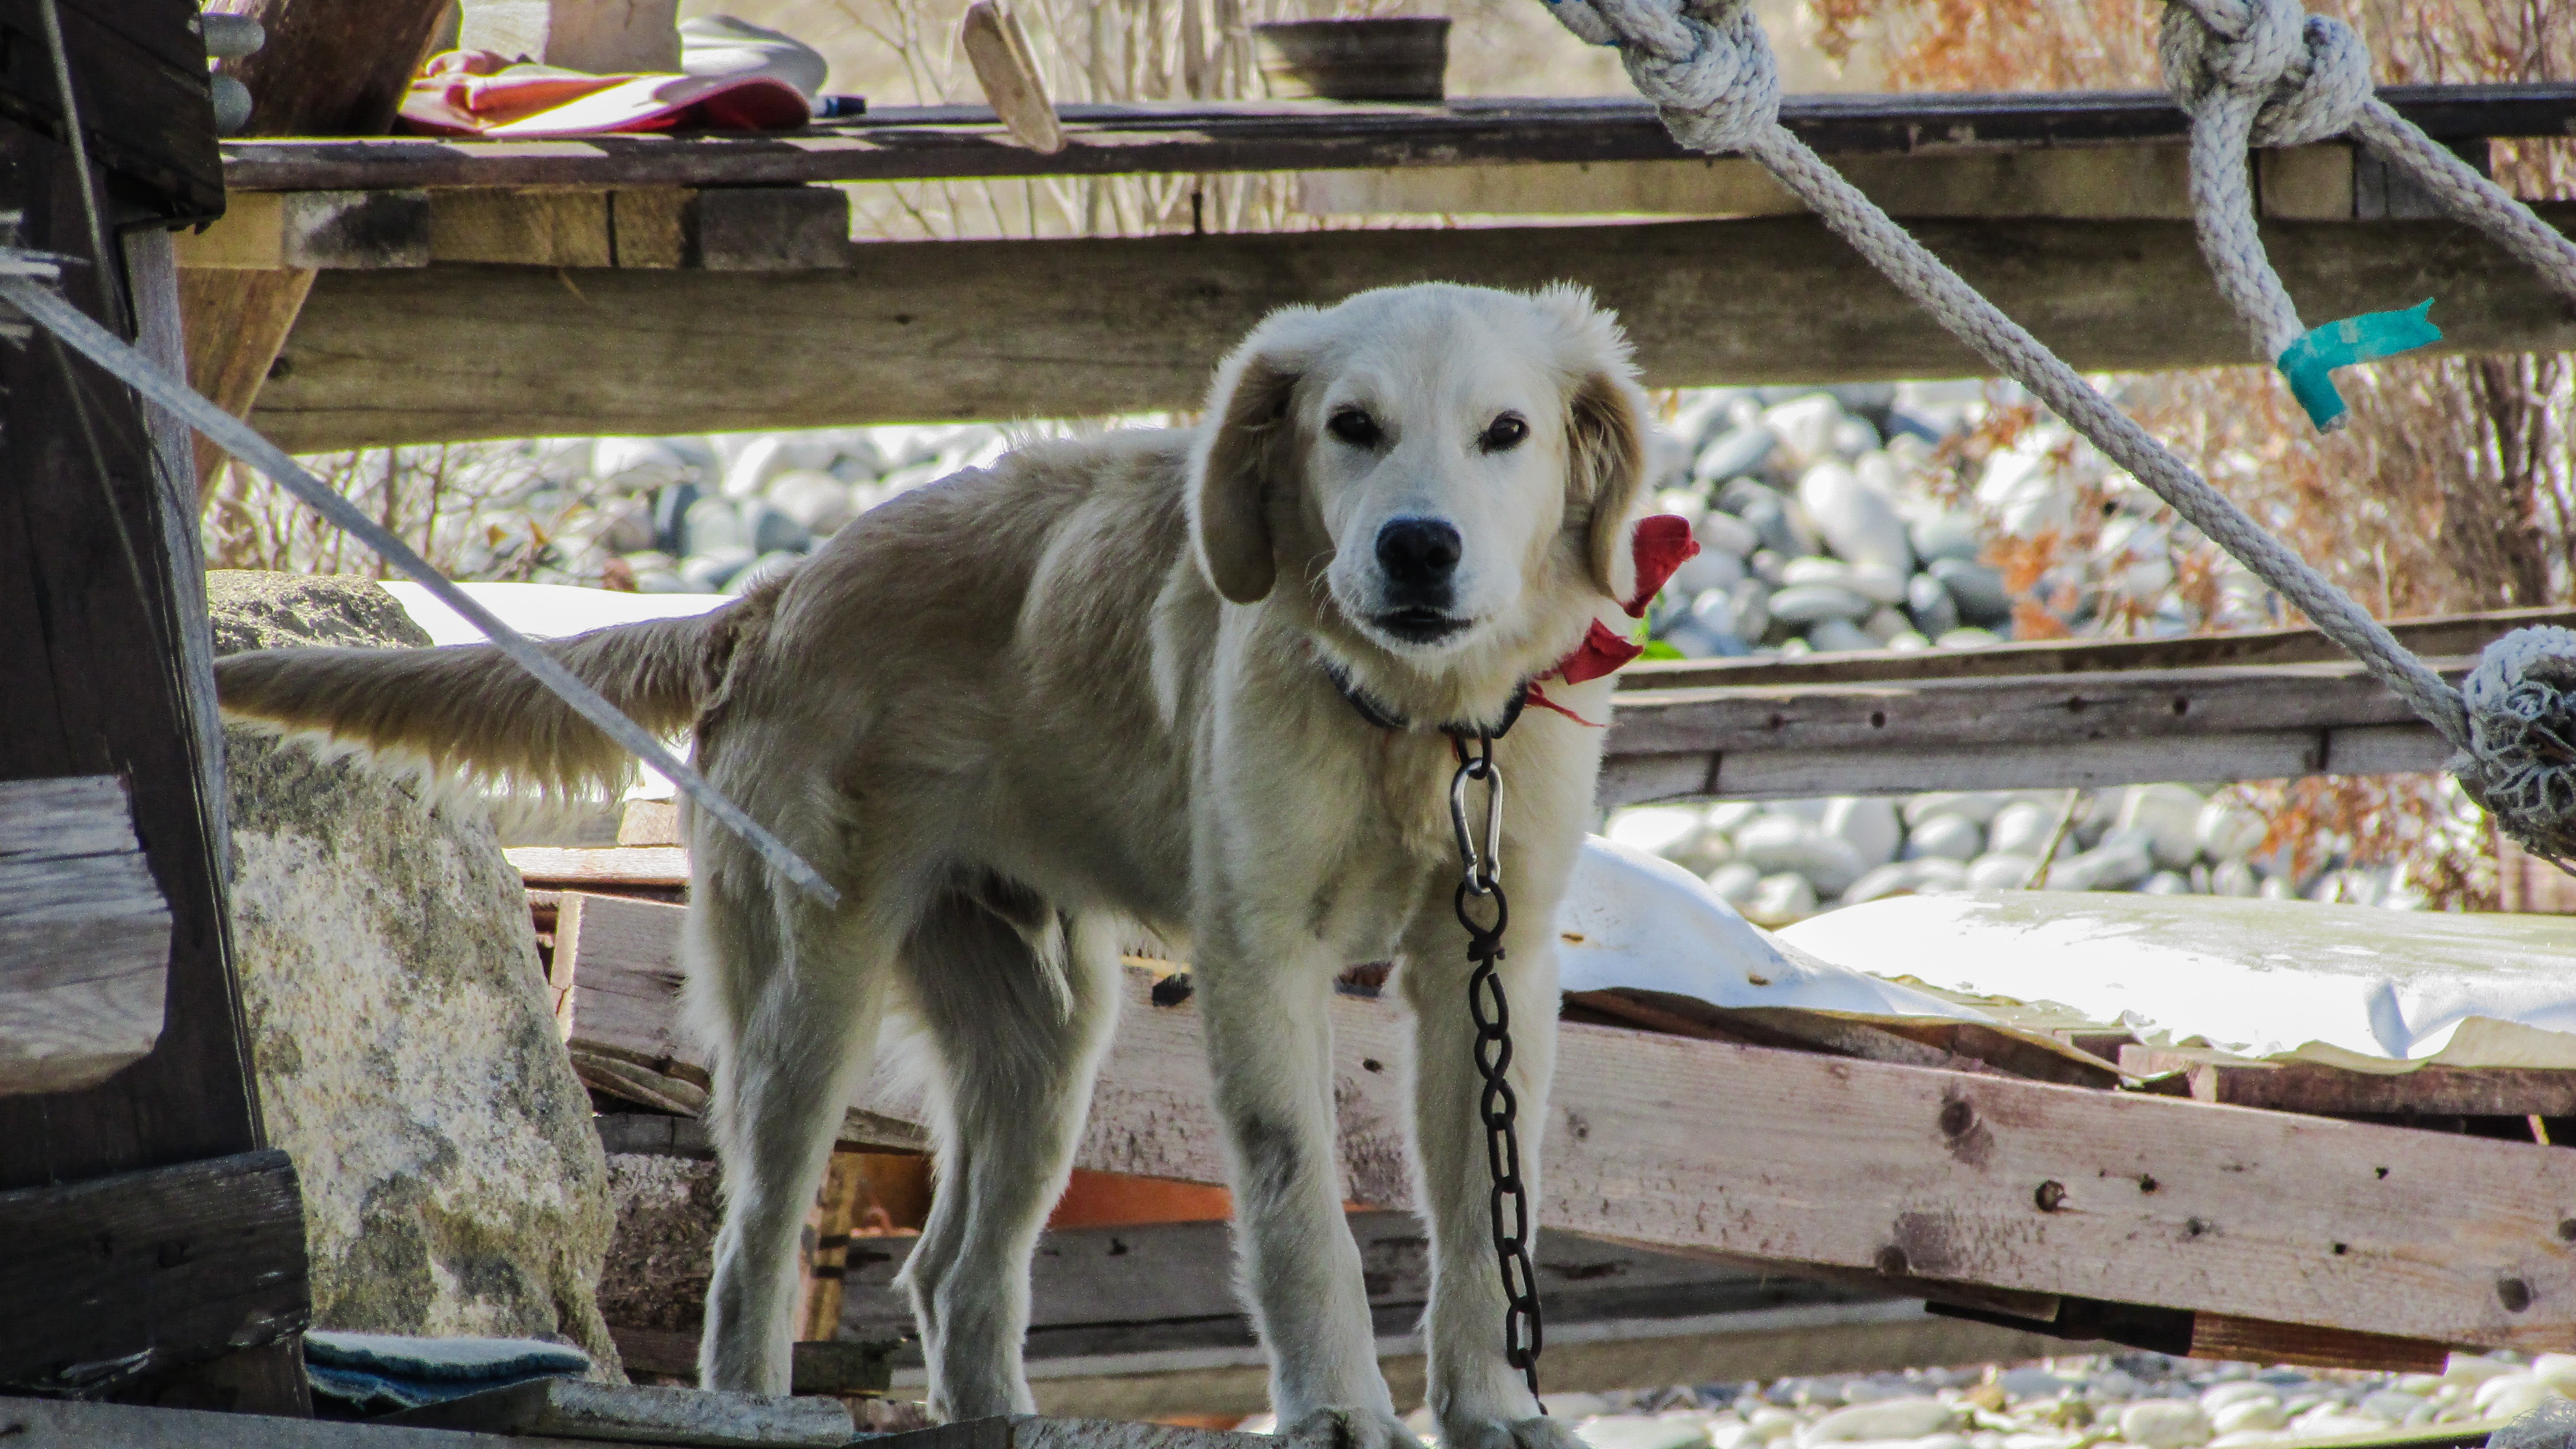
dog, animal, mammal, guardian, alert, suspicious, tied, leery, animal shelter, street dog, dog like mammal